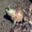
Label: frog